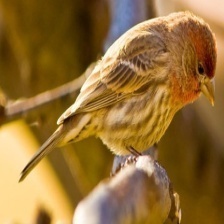
Species: HOUSE FINCH
Scientific name: HAEMORHOUS MEXICANUS
ImageNet parent category: house_finch